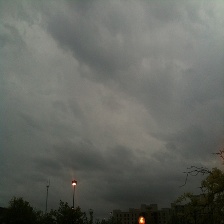
Cloud type: Nimbostratus